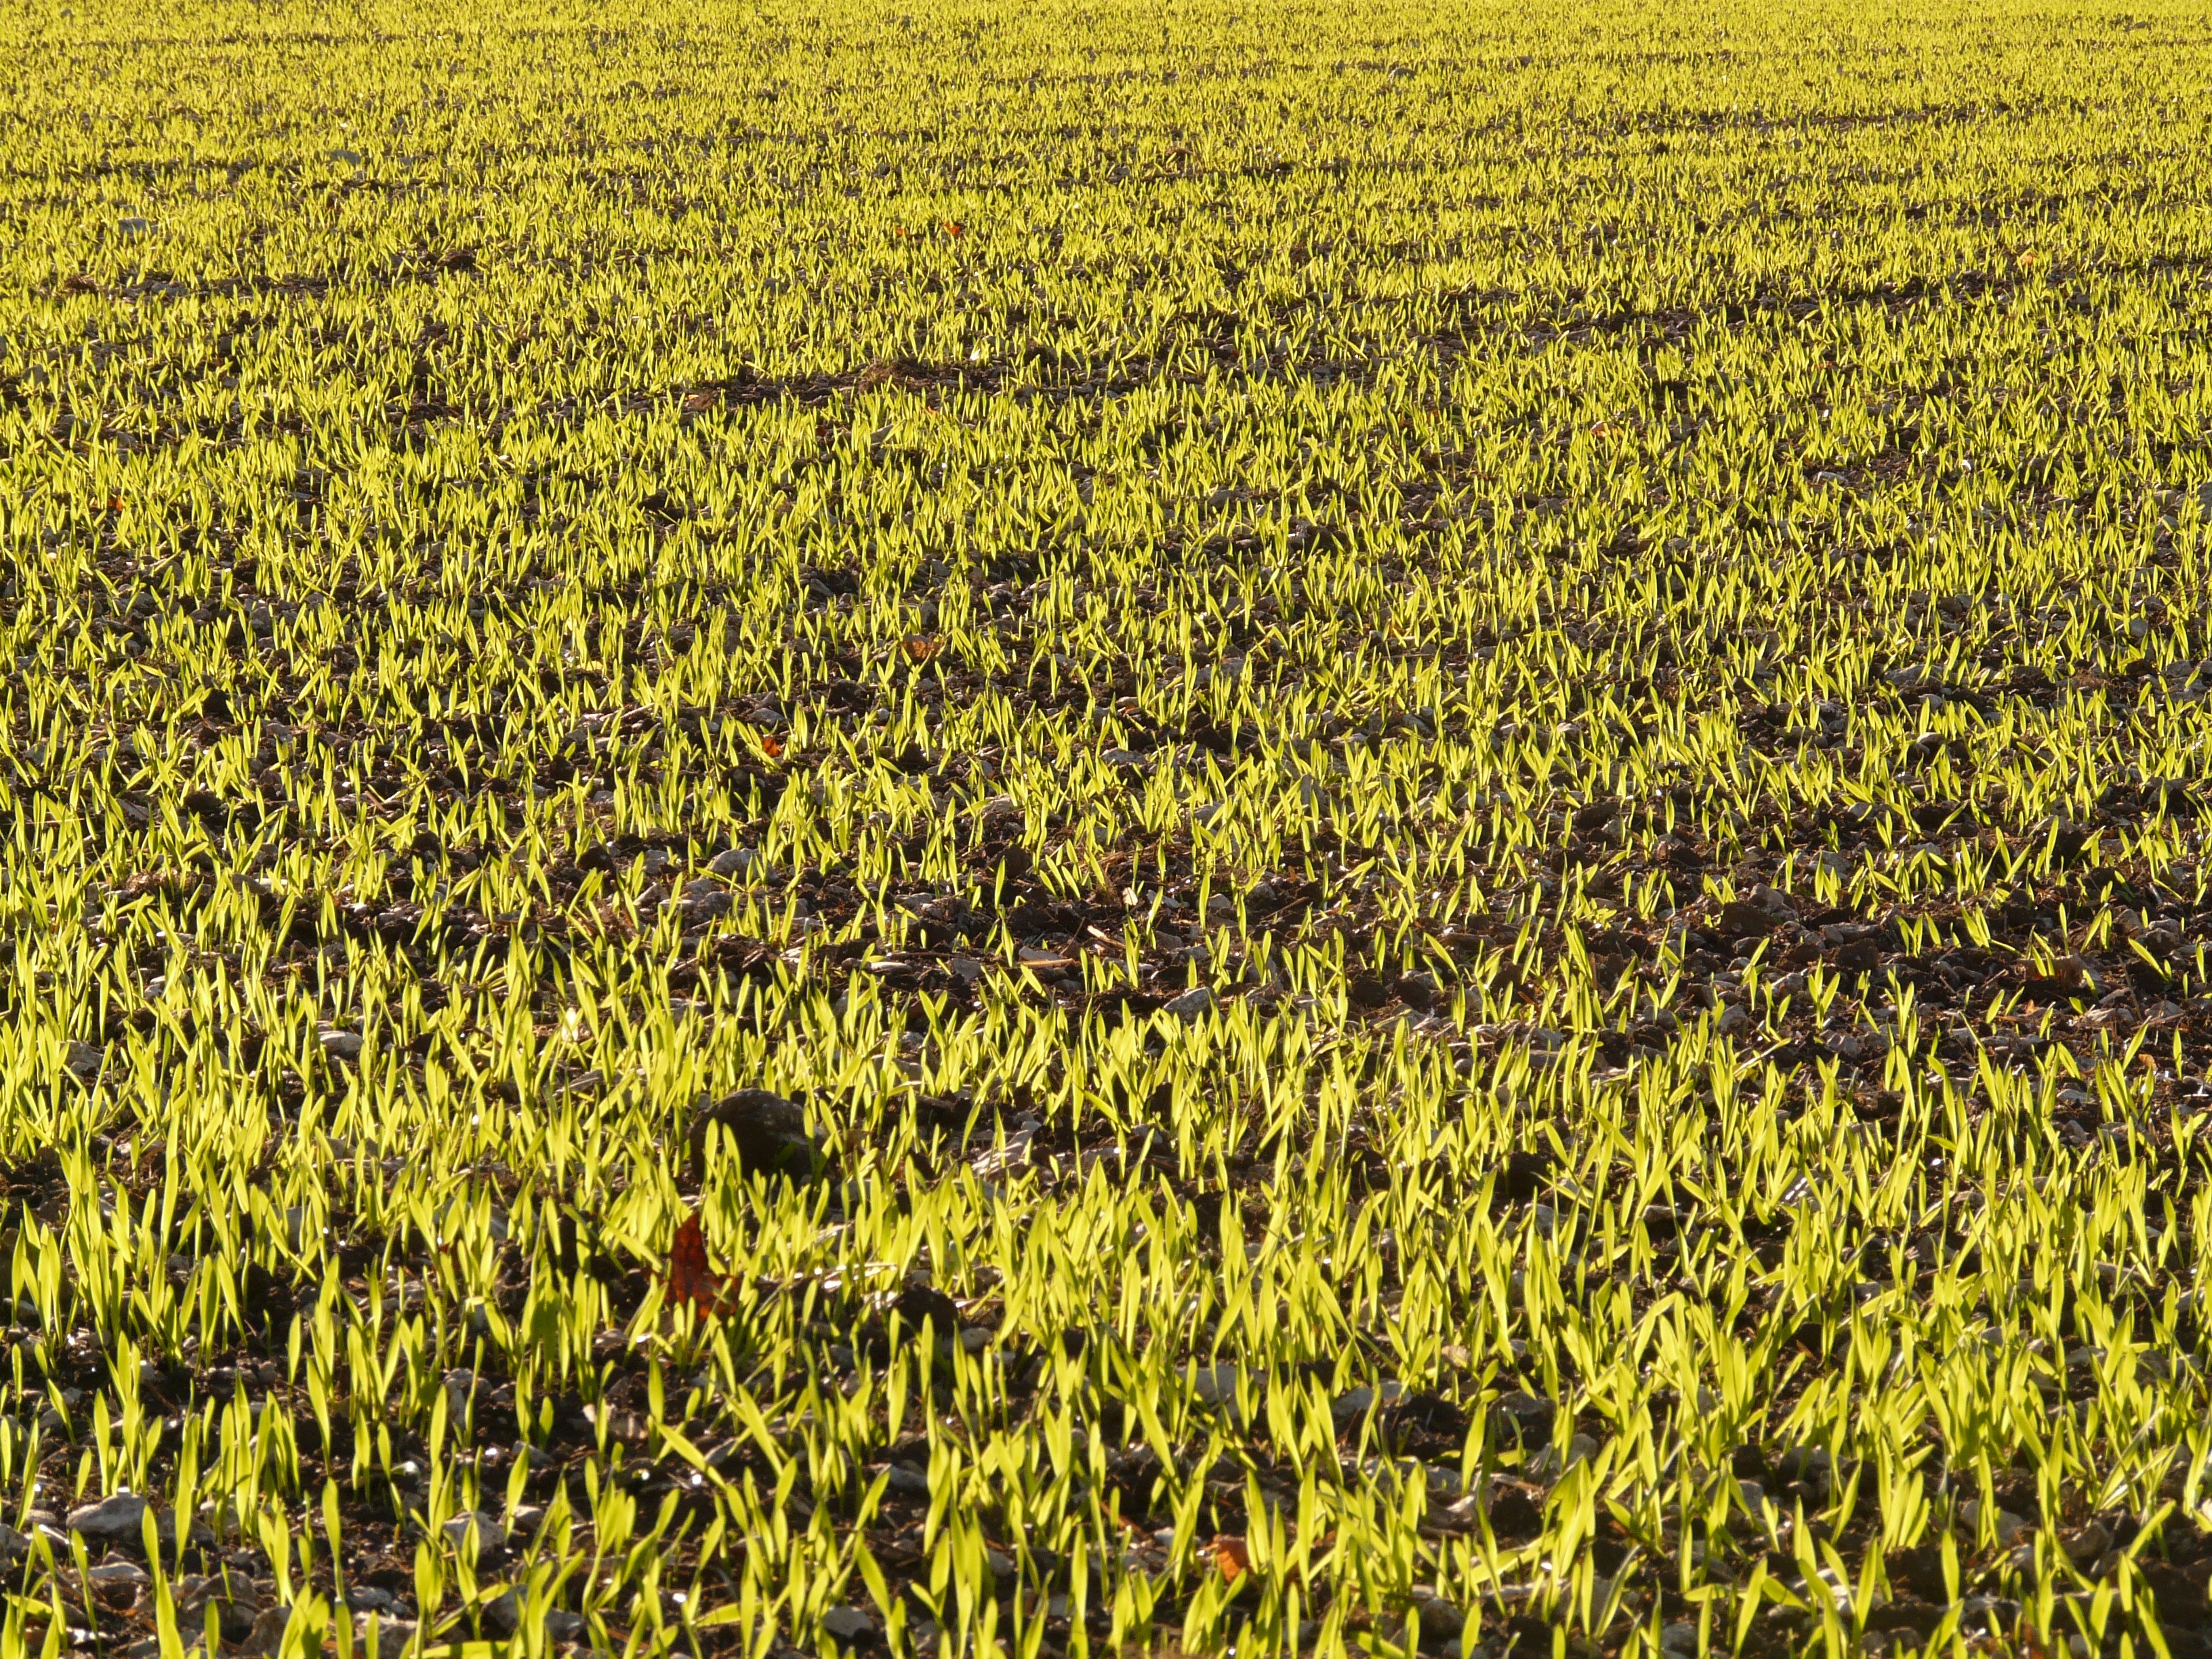
grass, light, plant, field, meadow, barley, seed, flower, food, green, produce, crop, soil, agriculture, rapeseed, cereal, cultivation, grassland, plantation, canola, brassica, back light, arable, paddy field, flowering plant, sowing, grass family, mustard plant, winter barley